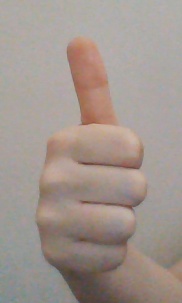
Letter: aleff